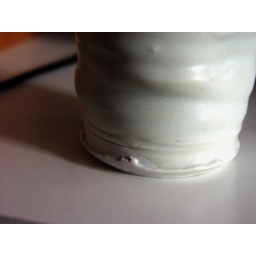
with a cornwall stone matte white glaze, turns a slight blue/green in reduction.